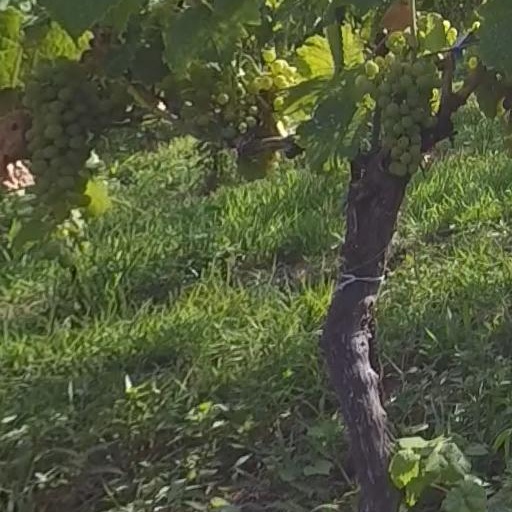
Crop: grape